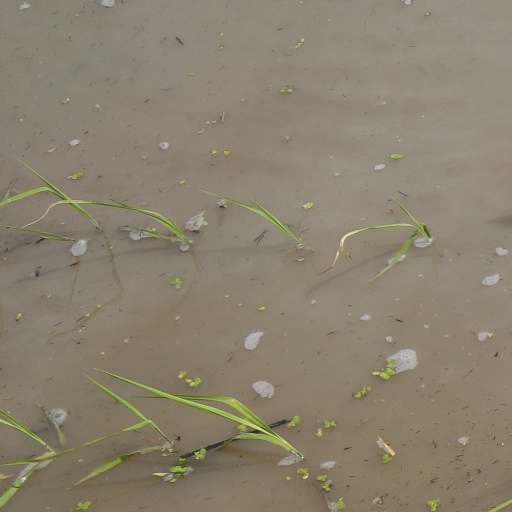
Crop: rice